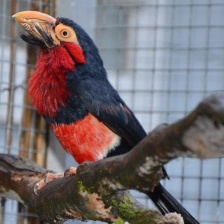
Species: BEARDED BARBET
Scientific name: LYBIUS DUBIUS